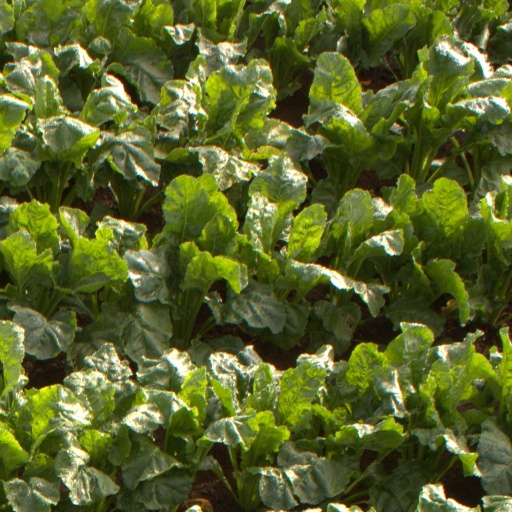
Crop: sugar beet